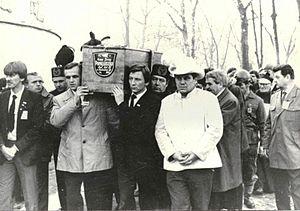
Jerzy Popiełuszko est un prêtre catholique polonais né le 14 septembre 1947 et assassiné le 19 octobre 1984. Aumônier du syndicat Solidarność, il est l'une des figures emblématiques de la lutte contre le régime communiste en Pologne.